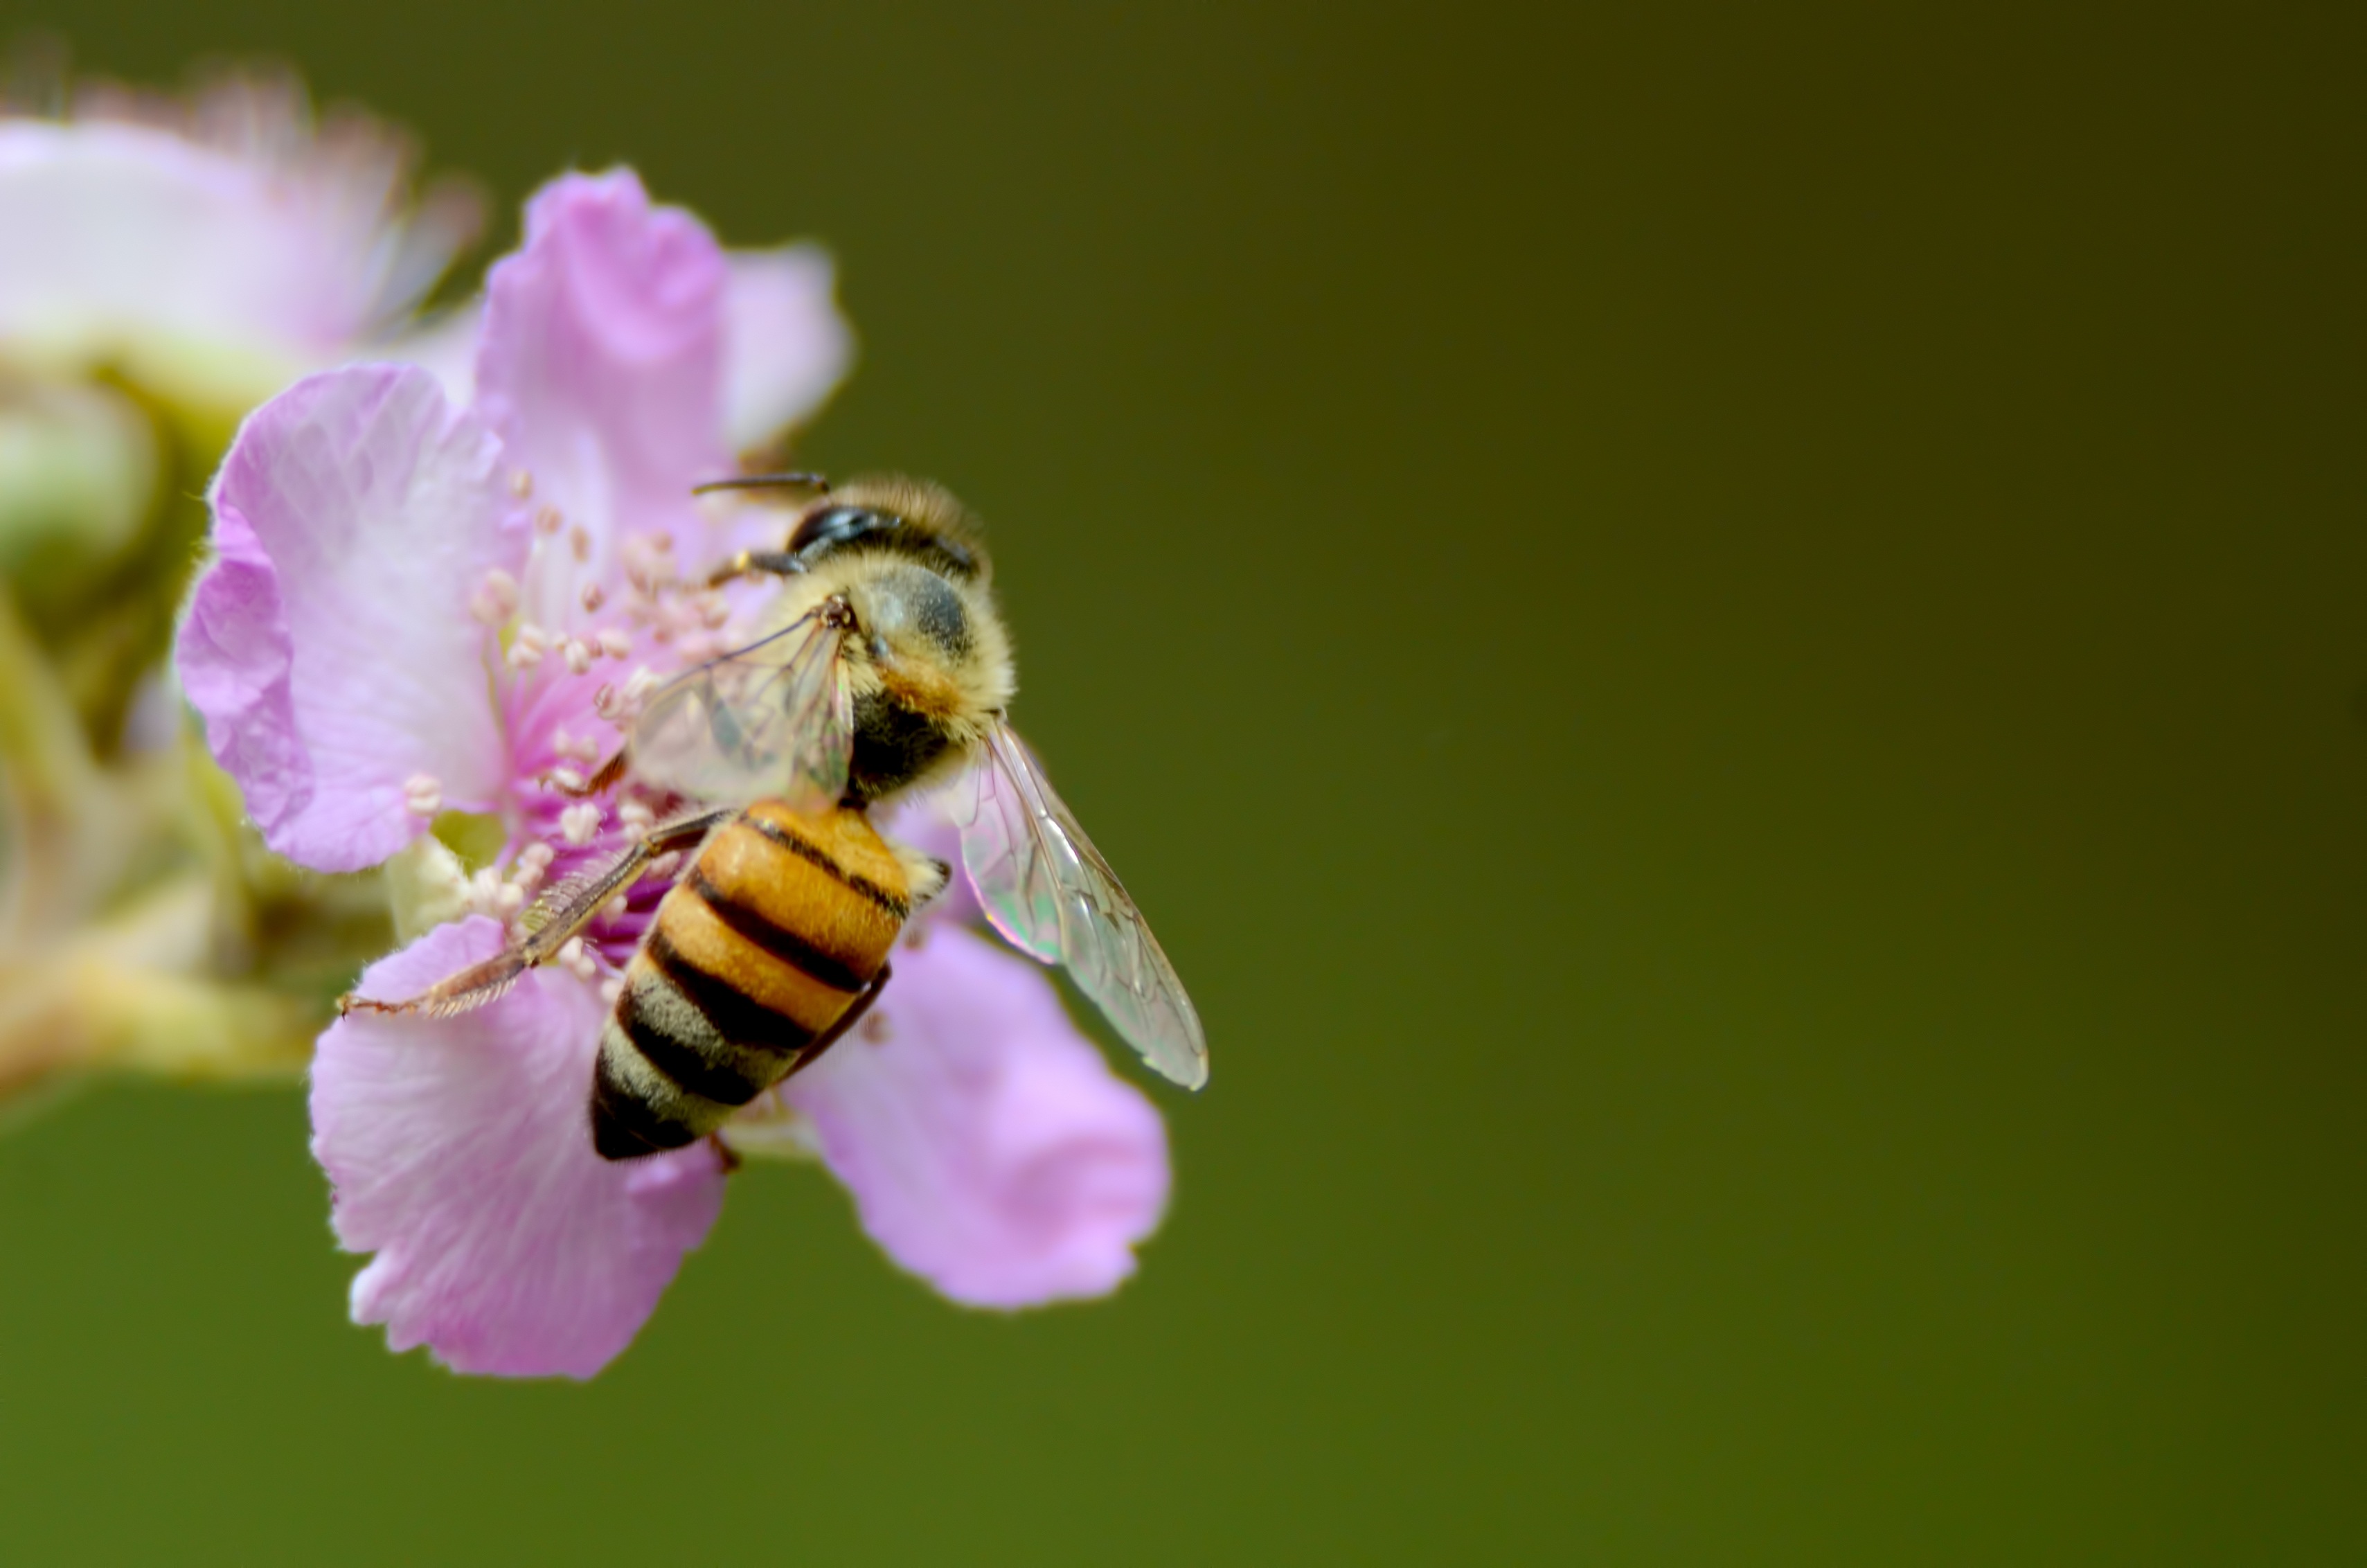
nature, blossom, photography, flower, petal, fly, honey, pollen, insect, yellow, flora, fauna, invertebrate, close up, bee, bumblebee, nectar, macro photography, arthropod, honey bee, pollinator, membrane winged insect